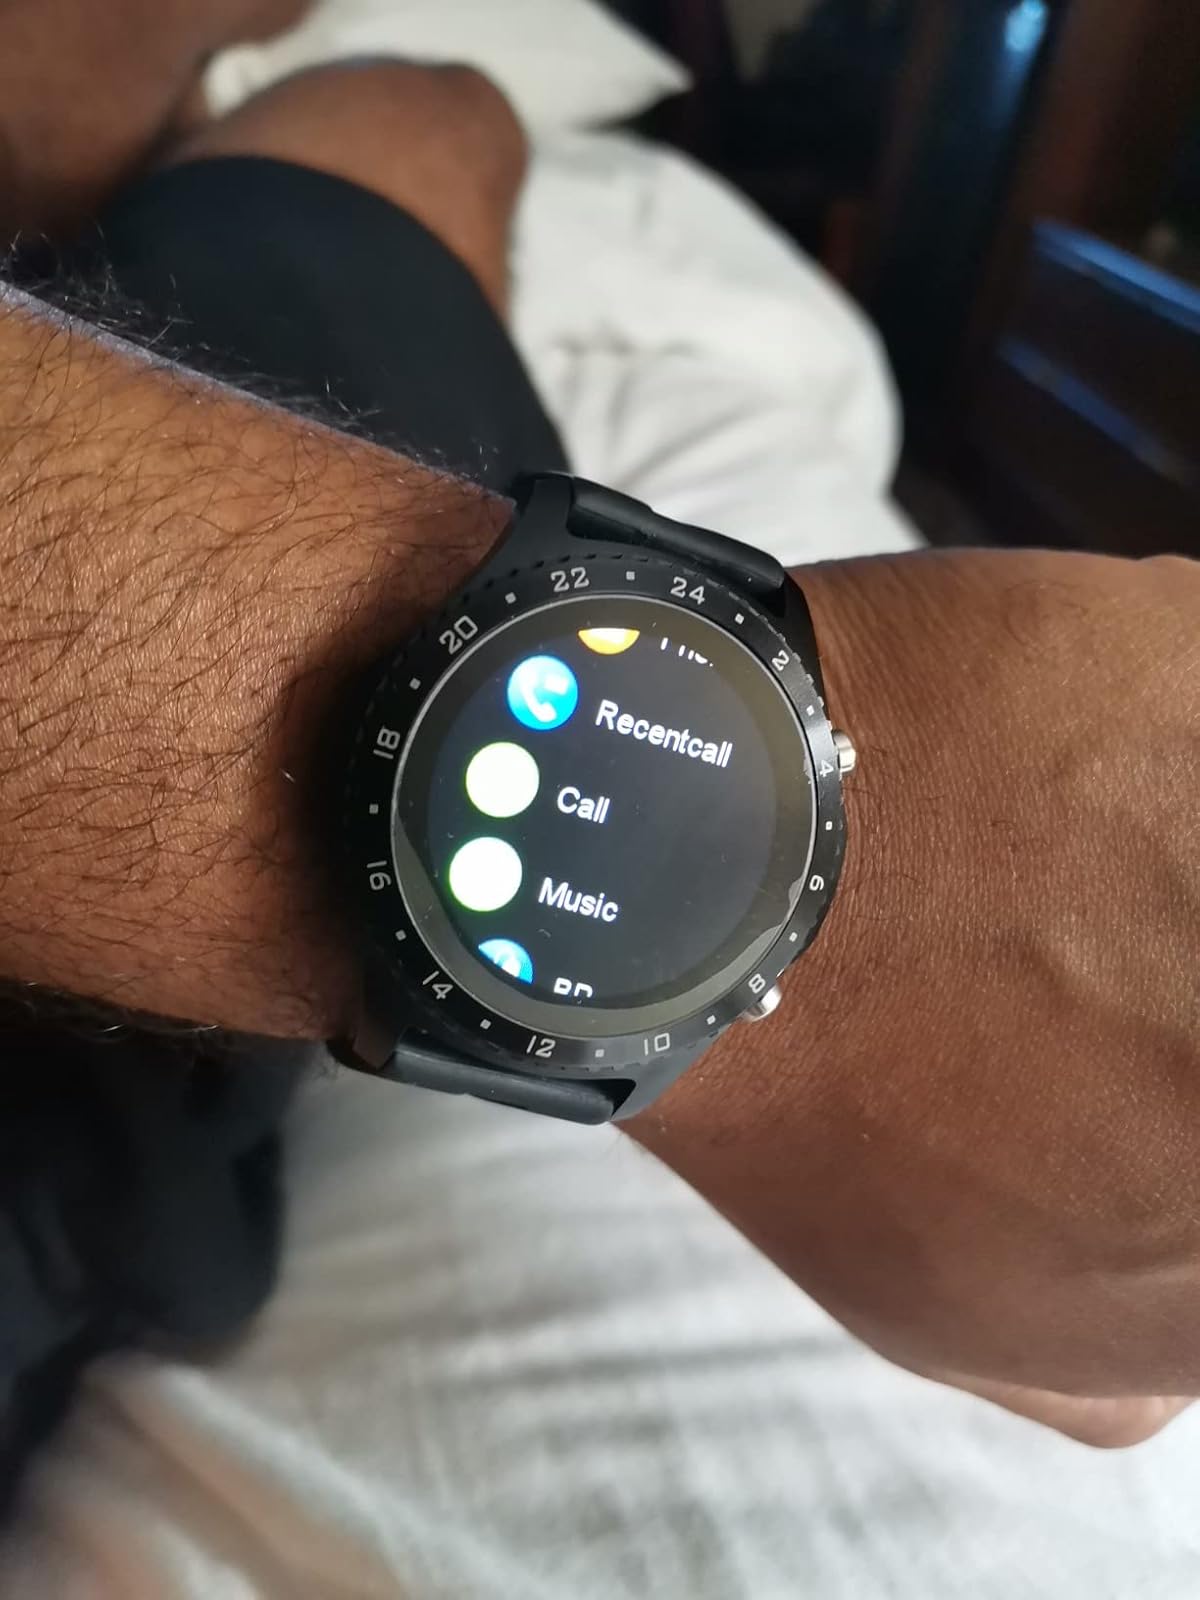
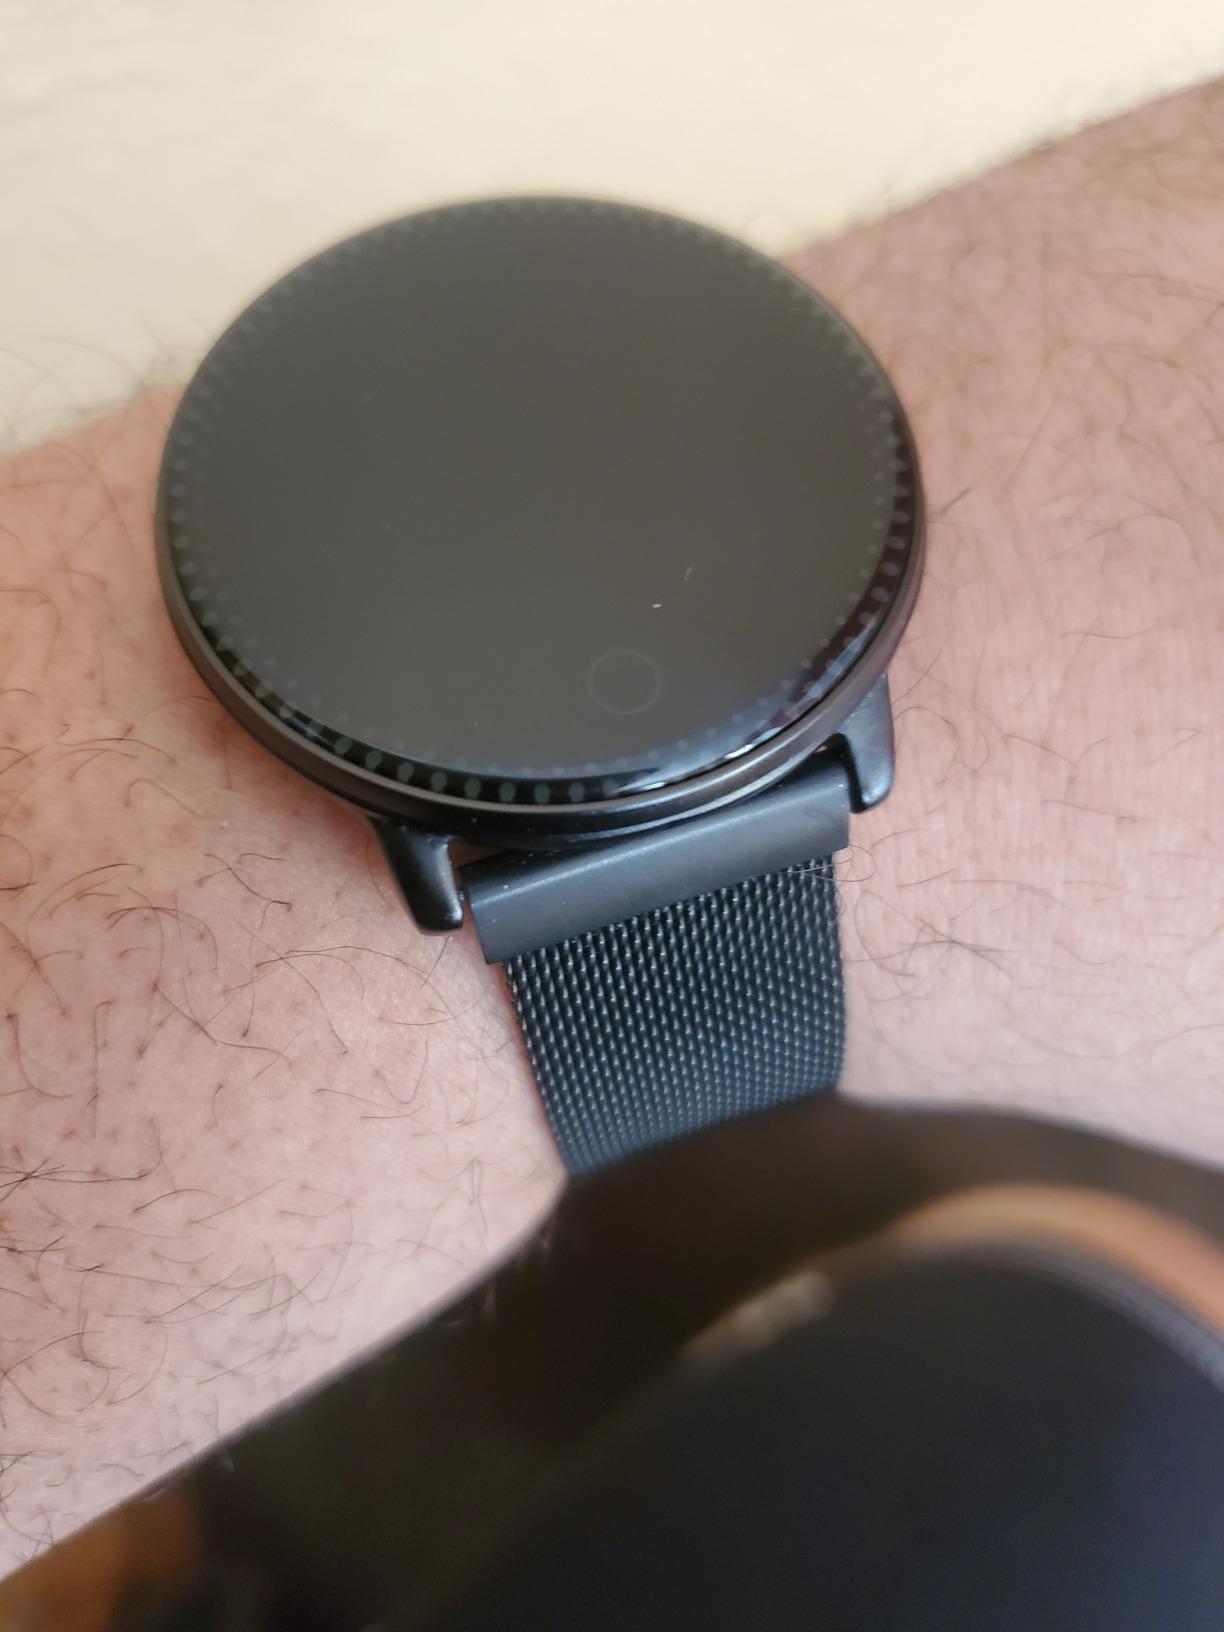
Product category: smartwatch
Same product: no